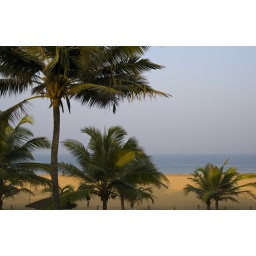
View from bedroom window in Negombo